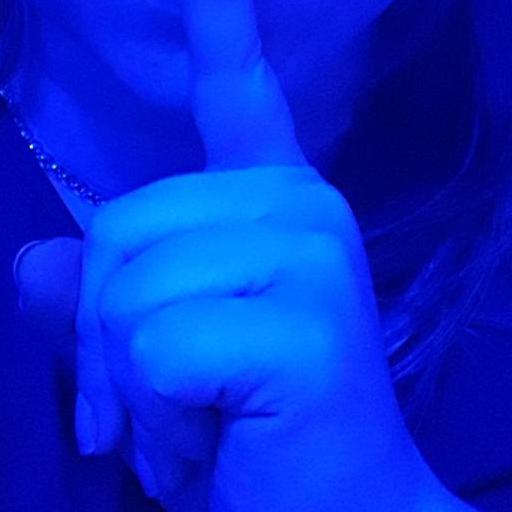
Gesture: mute